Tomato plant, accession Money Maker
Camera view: horizontal (90 deg, fisheye); turntable rotation: 90 degrees
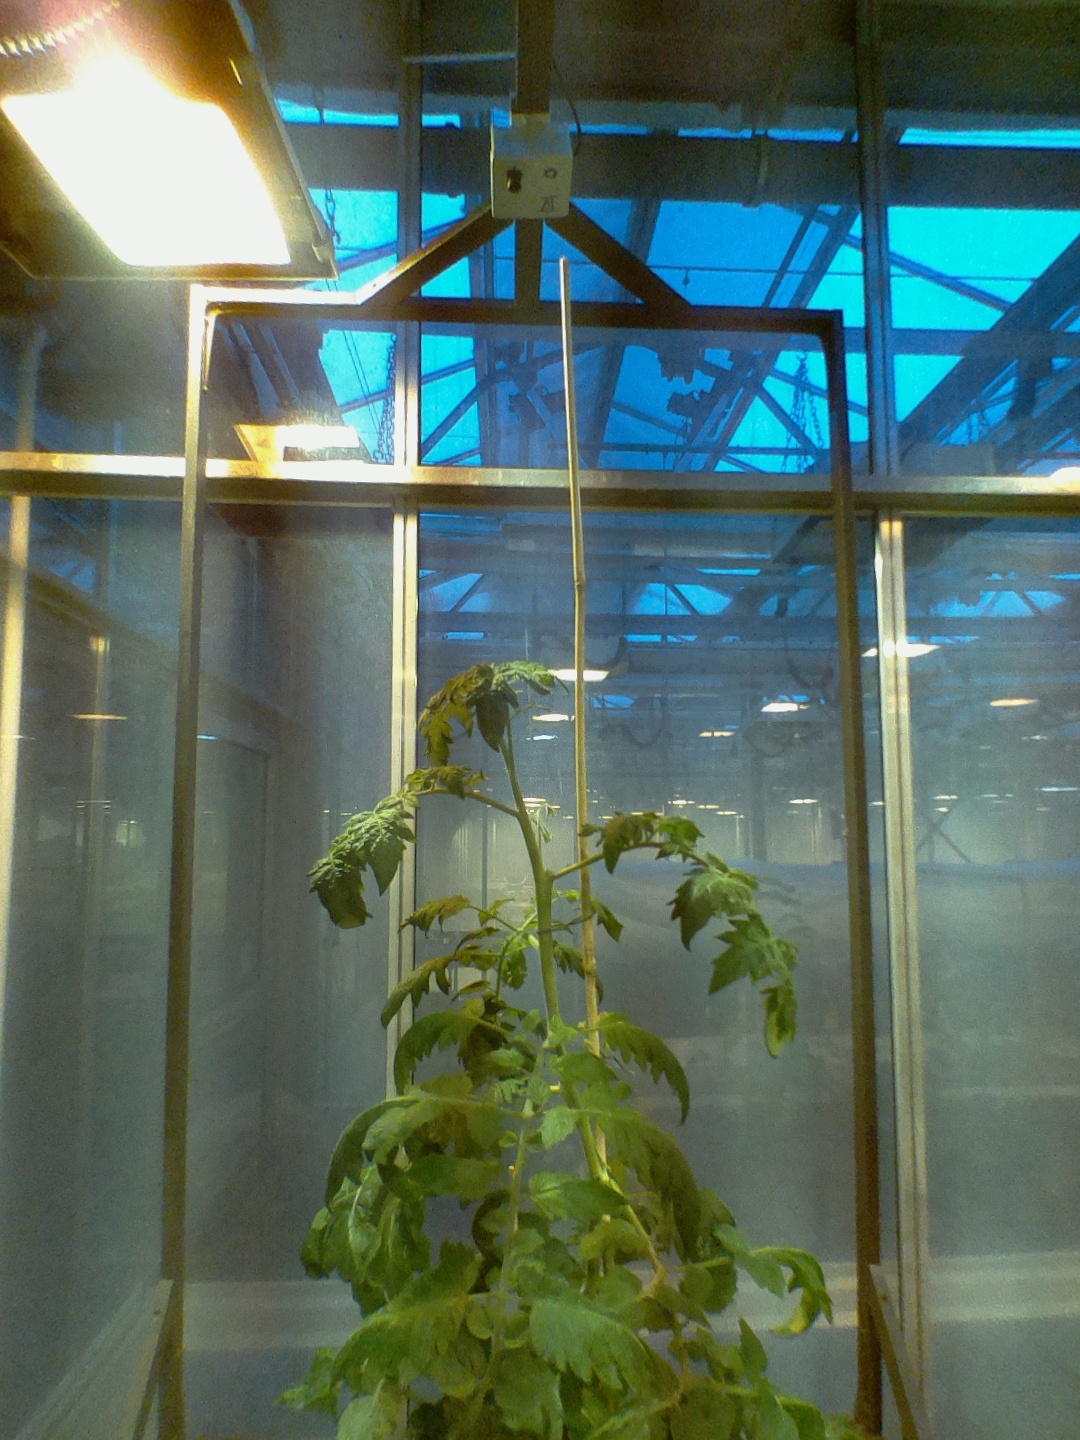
BBCH growth stage 64: 40%-50% of flowers open